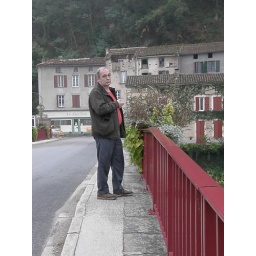
on the bridge over river